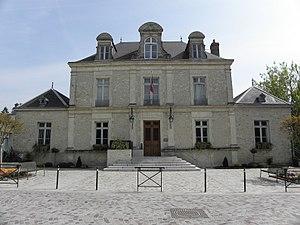
Mairie de La Ferté-Bernard (72).
La Ferté-Bernard est une commune française, située dans le département de la Sarthe en région Pays de la Loire, peuplée de 8 820 habitants.